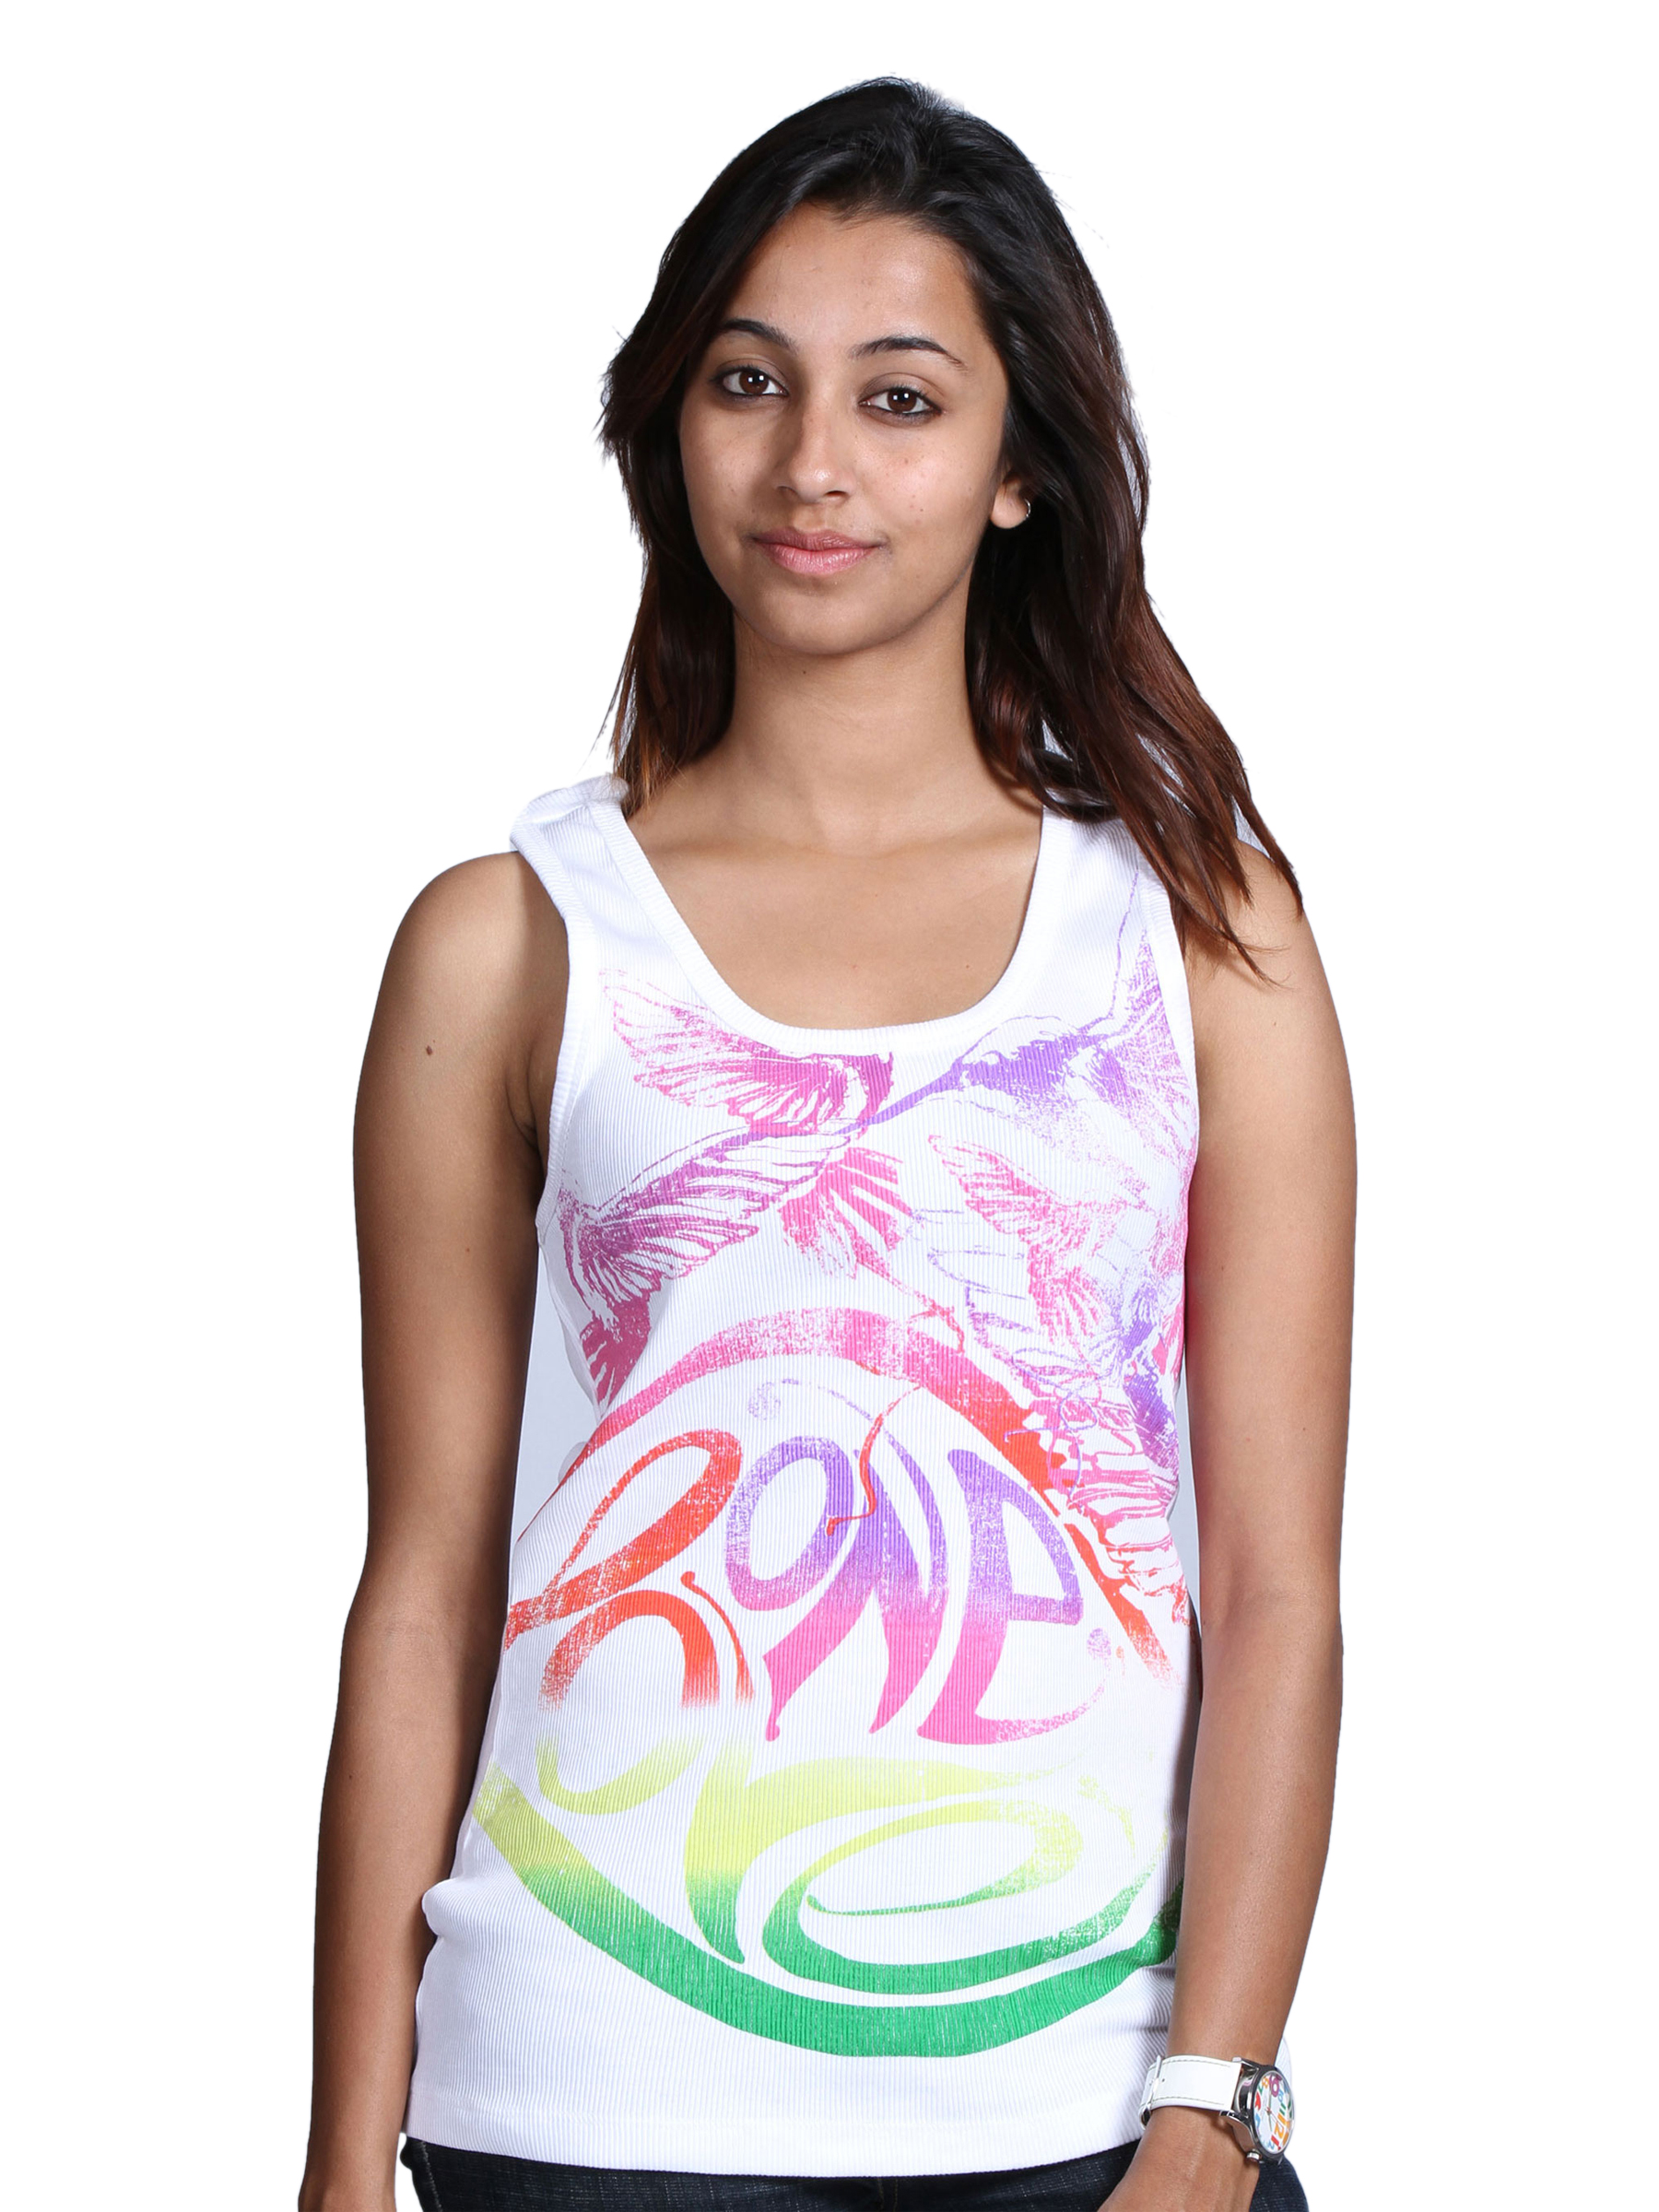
Puma Women White Top
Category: Apparel / Topwear / Tops
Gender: Women
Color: White
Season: Fall 2011
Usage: Casual